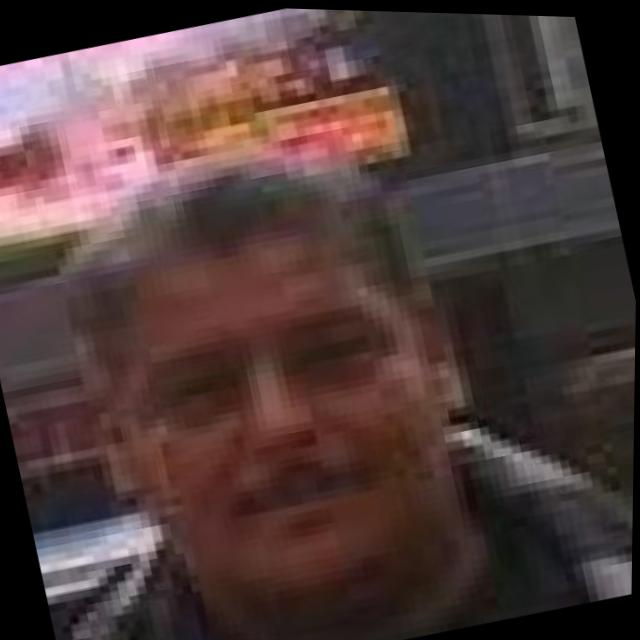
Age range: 45-64